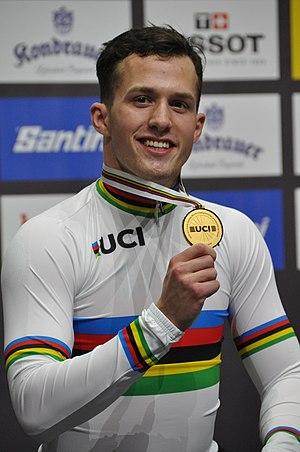
Sam Ligtlee est un coureur cycliste néerlandais, spécialisé dans les épreuves de sprint sur piste. Il est notamment champion du monde du kilomètre en 2020.